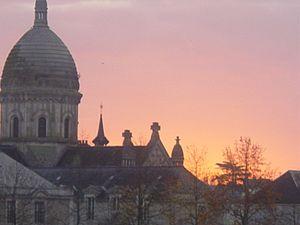
Hôpital et chapelle Saint-Julien de Laval This building is indexed in the Base Mérimée, a database of architectural heritage maintained by the French Ministry of Culture,
Hôpital et Chapelle Saint-Julien de Laval. Cette chapelle se situe à Laval. L'hôpital a disparu et s'est nommé aussi Saint-Joseph au XIXᵉ siècle. Quoique l'hôpital Saint-Julien soit établi hors du territoire de la Trinité, il appartient aussi à cette paroisse puisque c'est pour les besoins de ses habitants qu'il fut fondé.